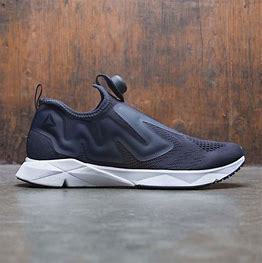
Brand: Reebok
Model: Pump Supreme